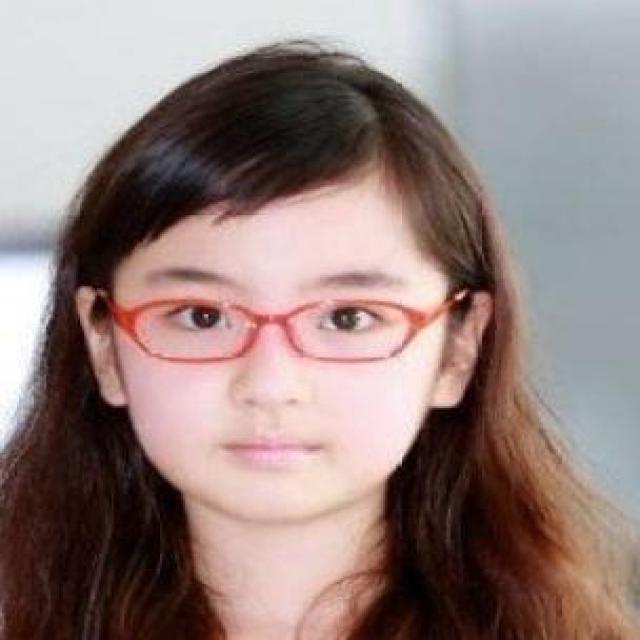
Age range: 13-20